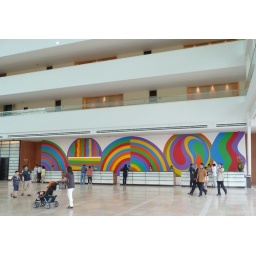
The colorful wall drawings by SOL LEWITT